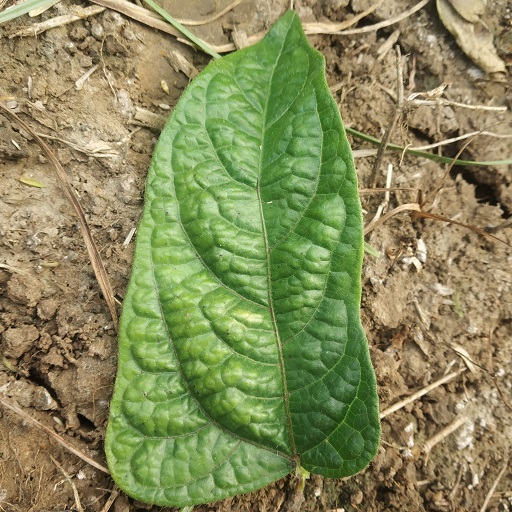
Label: Leaf Crinckle